American Music Award for Favorite Rap/Hip Hop Album

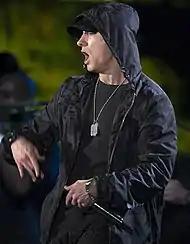
"The Death of Slim Shady (Coup de Grâce)" by Eminem is the most recent recipient.

The American Music Award for Favorite Album – Rap/Hip Hop has been awarded since 1989. Years reflect in the year in which the awards were presented, for works released in the previous year (until 2003 onward where awards were handed out on November of the same year). Drake has the most nominations with 9.